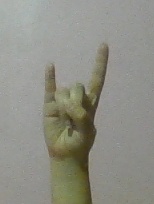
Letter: la